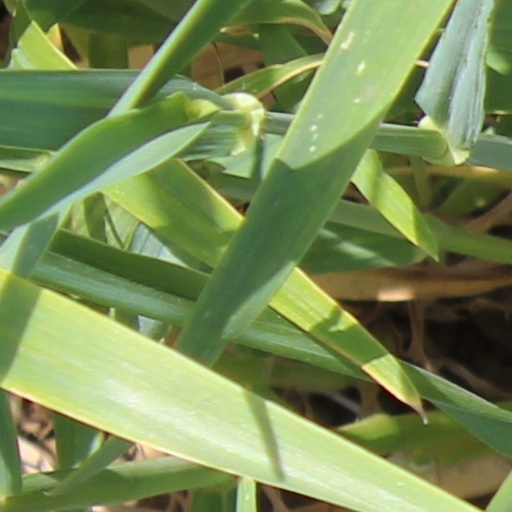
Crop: wheat